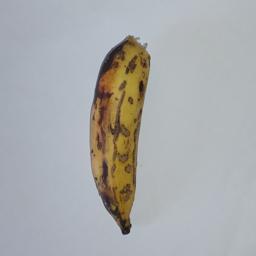
Banana variety: Champa Kola